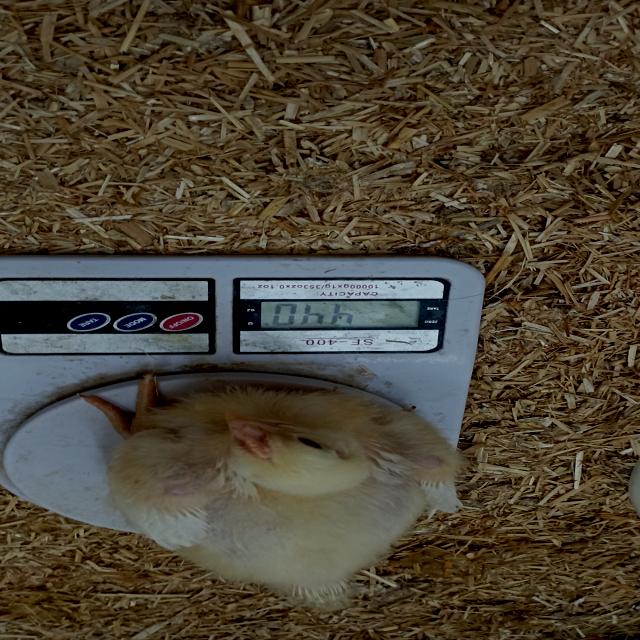
Weight: 440 g